Ted Brown (Australian footballer)

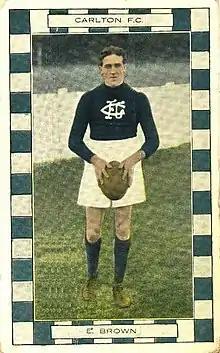
Cigarette card of Brown during his Carlton career

Edward Valentine Brown (18 October 1891 – 8 December 1957) was an Australian rules footballer who played for St Kilda and Carlton in the Victorian Football League (VFL).